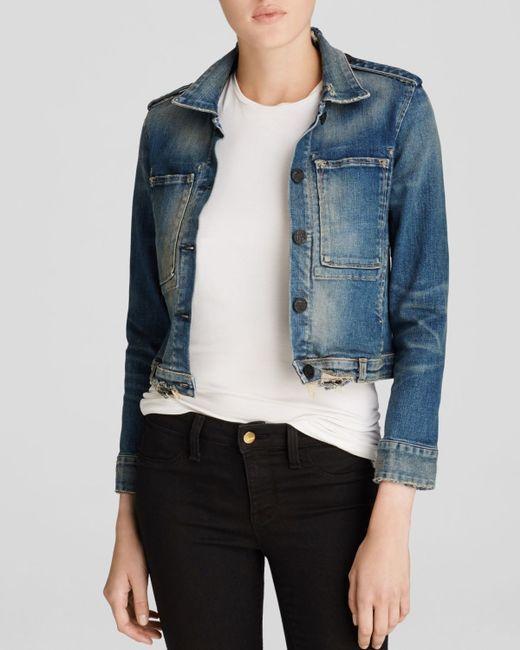
Jacke, Jeans, Ausgehen, blau, rau, Knöpfe